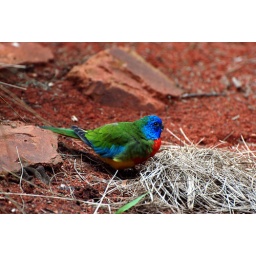
Healesville Wildlife SanctuaryHealesville, Victoria, AustraliaI don't know what this one is either - another colorful bird in another aviary.